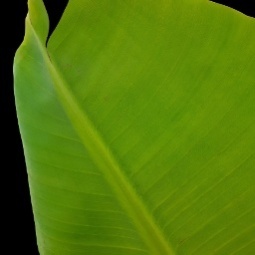
Label: Healthy